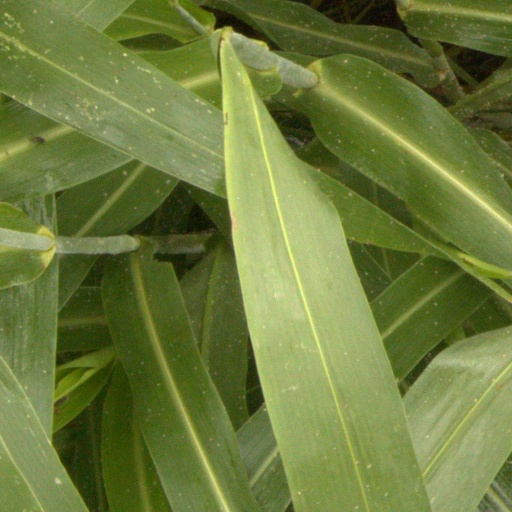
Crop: sorghum